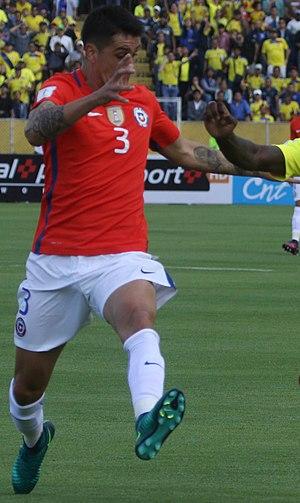
Enzo Pablo Roco Roco, né le 16 août 1992 à Santiago, est un footballeur international chilien évoluant au poste de défenseur central au Beşiktaş JK.